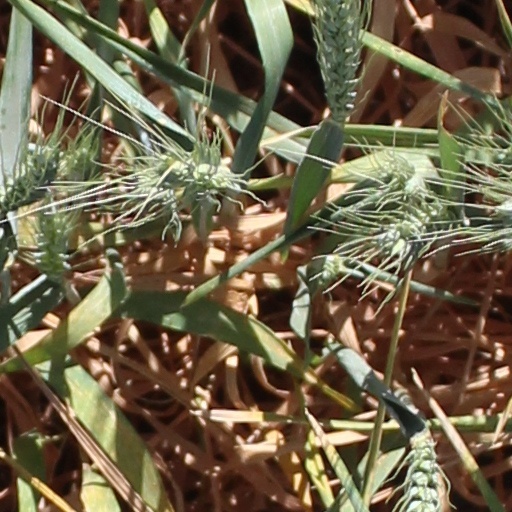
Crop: wheat